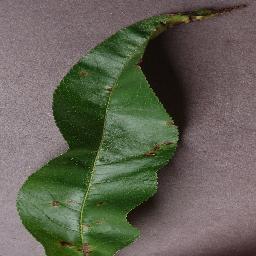
Label: Peach___Bacterial_spot